United Kingdom responses to the COVID-19 pandemic

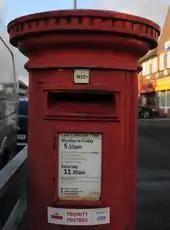
Priority Postbox for returning home testing kits, Great Barr, Birmingham, England

Special arrangements were made with Royal Mail for the delivery of testing kits and their collection from designated "Priority Postboxes", which were identified by the attachment of special stickers.